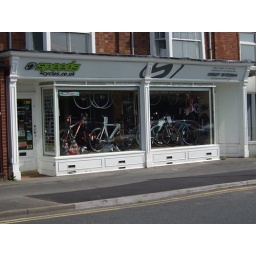
The outside of our shop in Bromsgrove. There has been a bikes hop in this building since 1911!